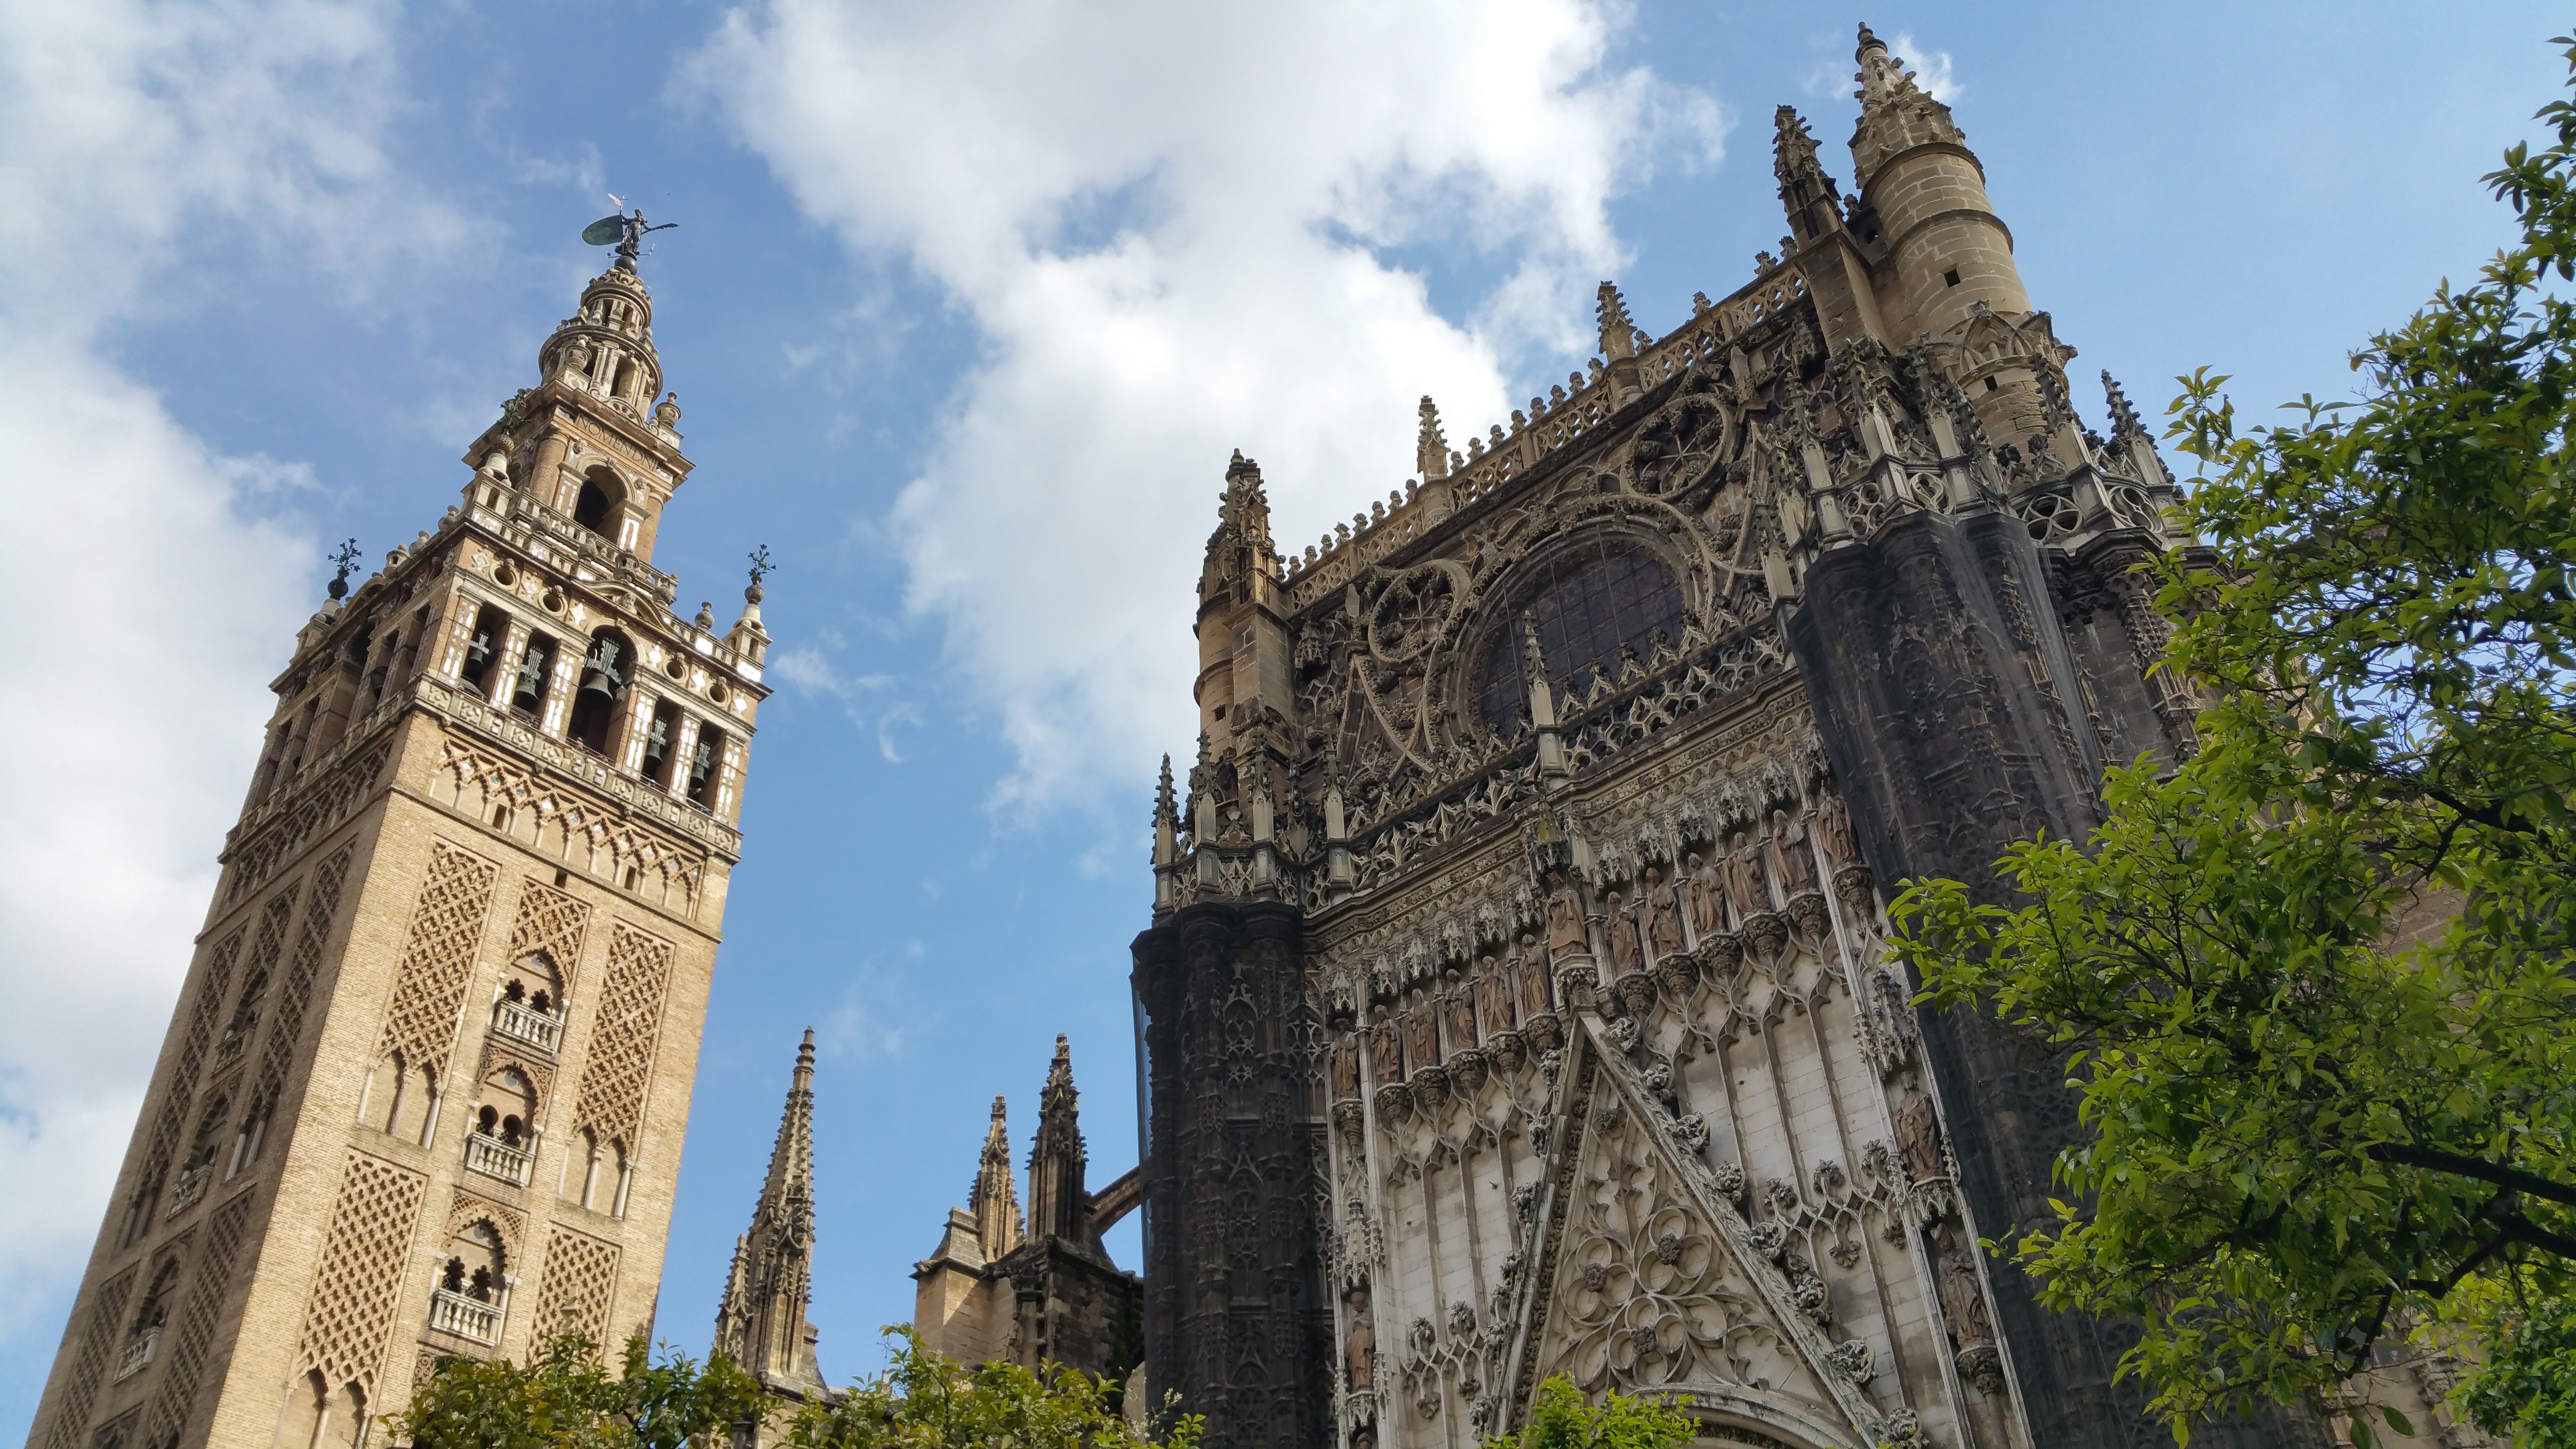
building, tower, landmark, church, cathedral, tourism, place of worship, bell tower, catholic, spire, monastery, seville, gothic architecture, tours, cathedral of saint mary of the see, seville cathedral, historic site